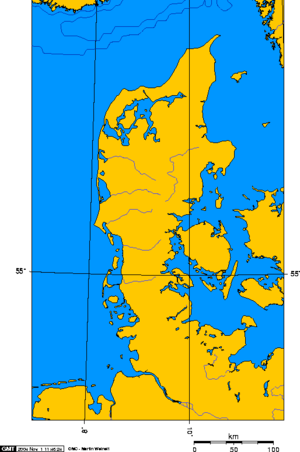
Le Jutland est la péninsule formant la partie continentale du Danemark.
Une péninsule est une partie de terres émergées rattachée à une masse continentale par un de ses cotés. Elle se distingue d'une presqu'île par sa taille supérieure.